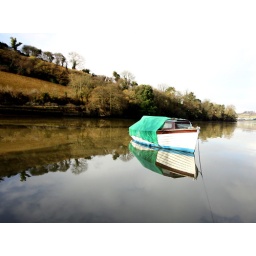
small boat on the River Teign reflection in the water of boat trees and sky